The Other Rio

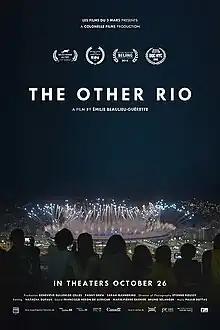
Film poster

The Other Rio is a Canadian documentary film, directed by Émilie B. Guérette and released in 2017. Set against the backdrop of the 2016 Summer Olympics in Rio de Janeiro, the film profiles a community of squatters living in poverty who are left out of the public image the city is trying to cultivate on the international stage.